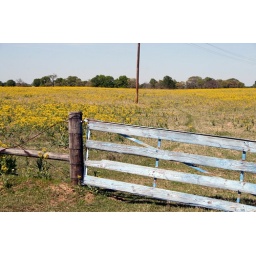
field of yellow wildflowers near midway